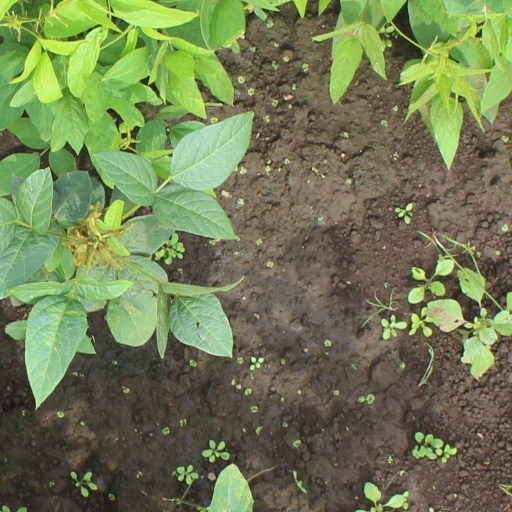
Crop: soybean